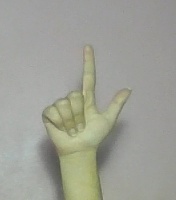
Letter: laam